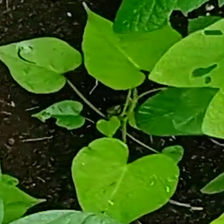
Weed species: Obscure_morning _glory(Ipomoea obscura)